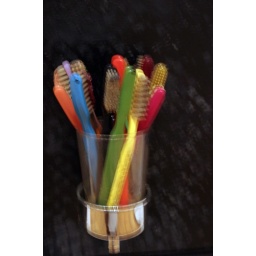
Jim Dine. American, born 1935. Oil on canvas with partly painted toothbrushes in plastic glass with metal holder